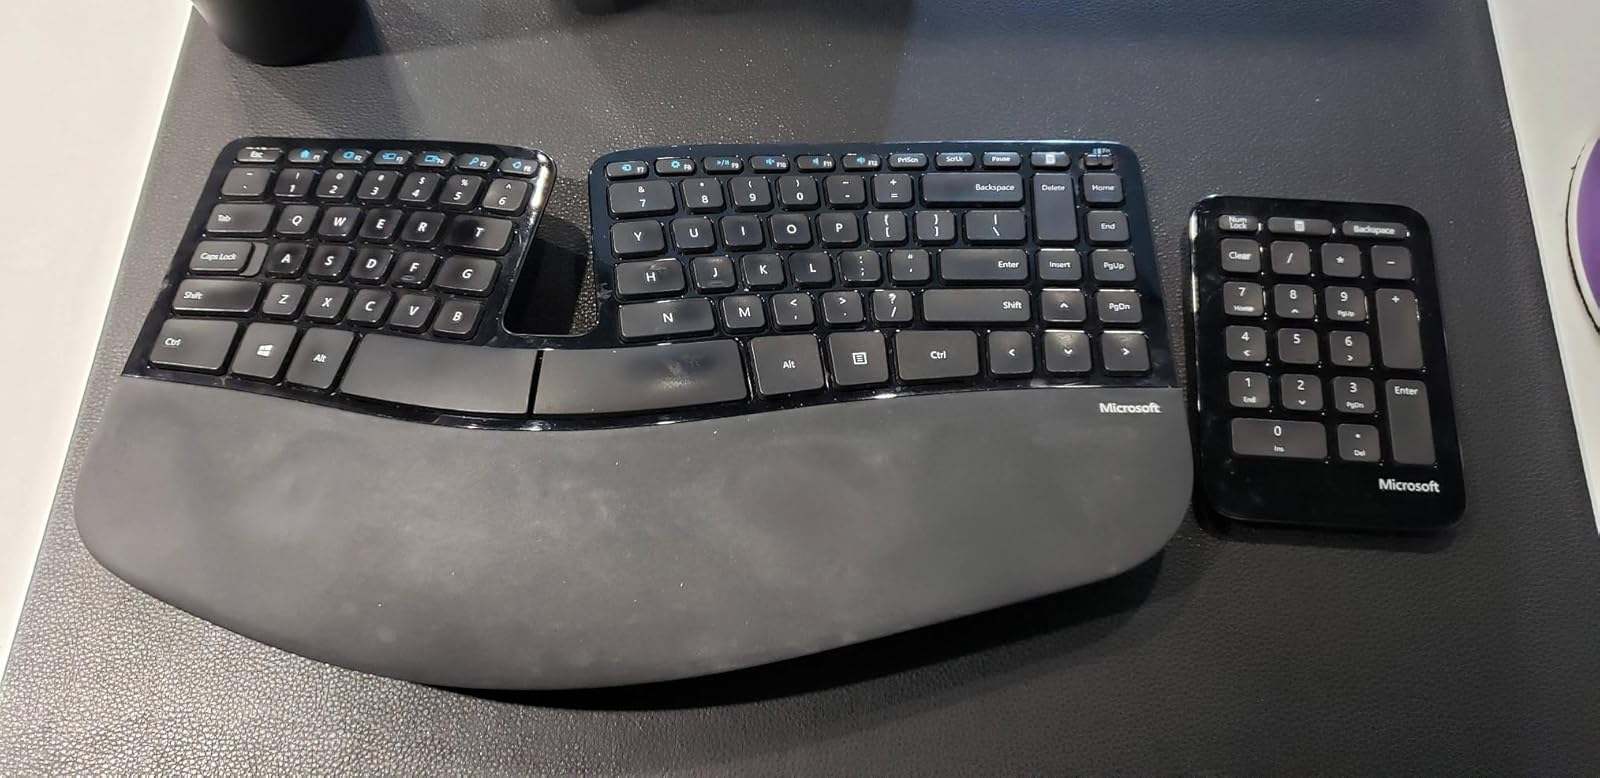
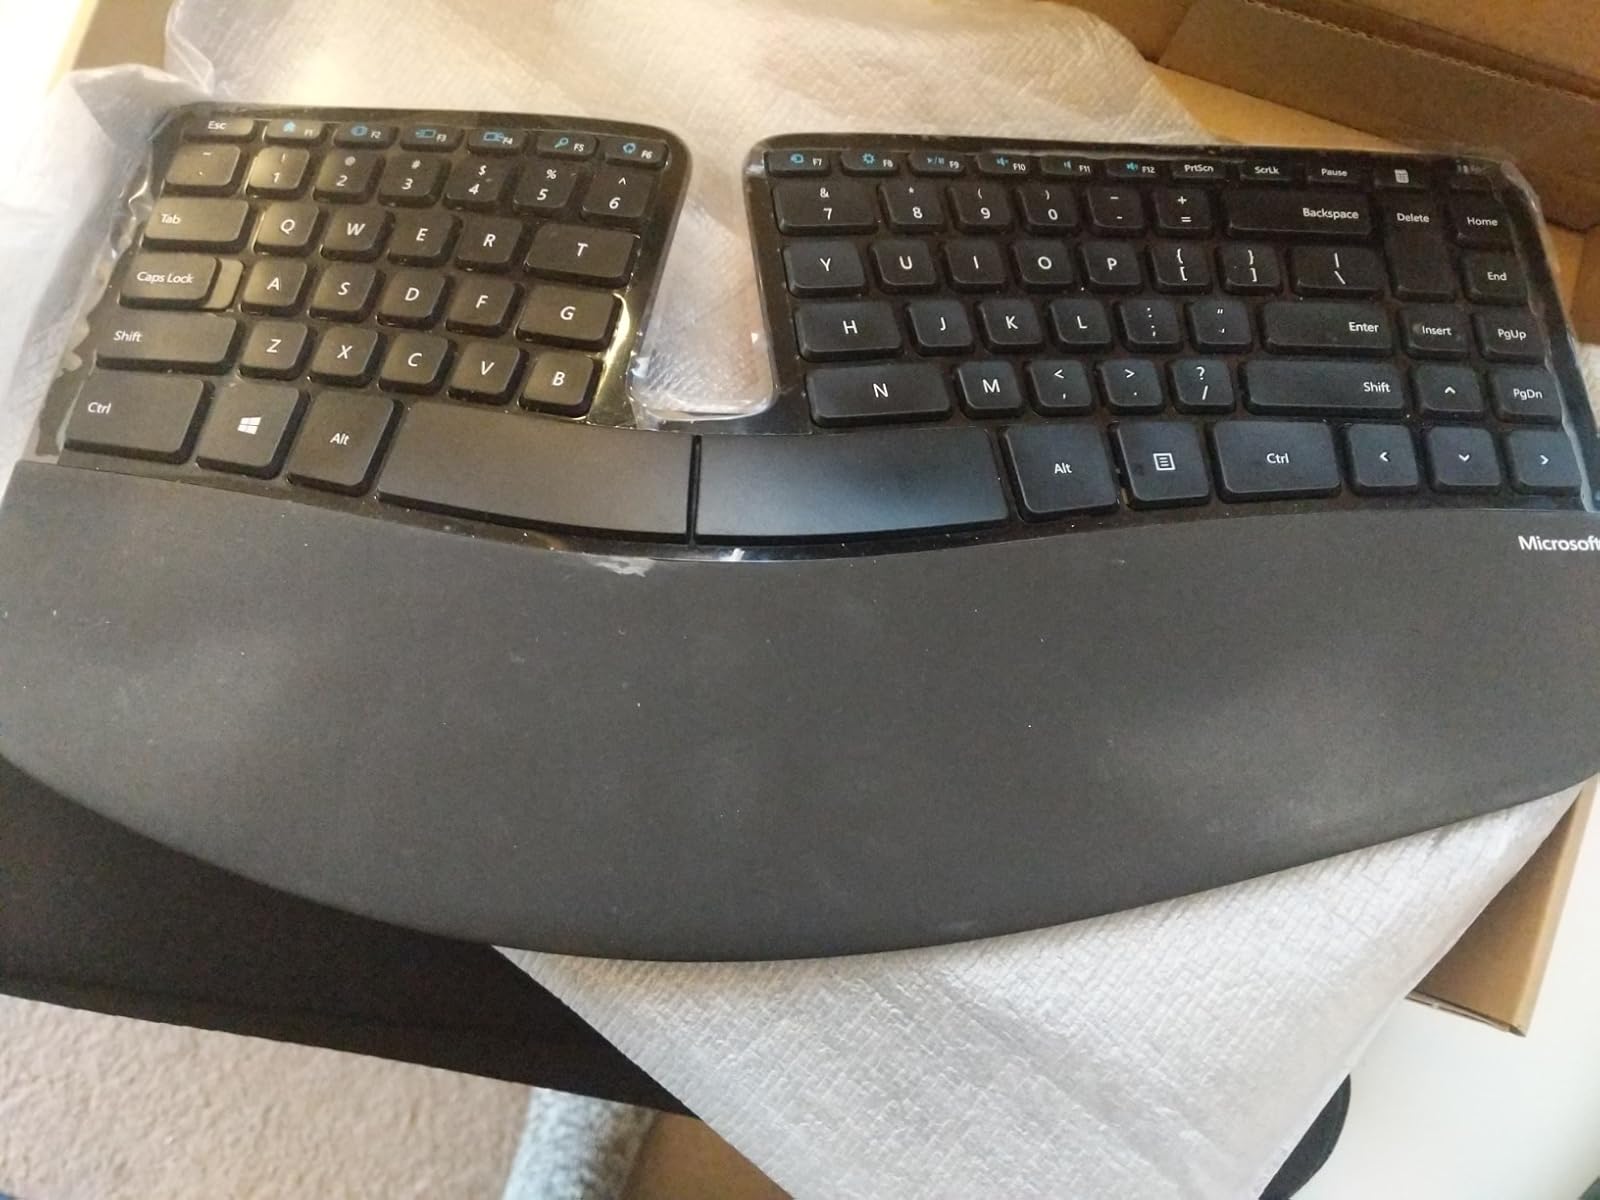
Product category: keyboard
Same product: yes